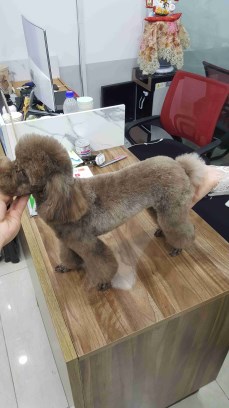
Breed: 7449-n000128-teddy